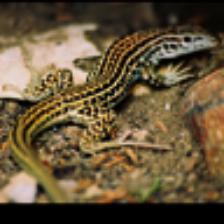
Label: NonHuman